The Black Castle

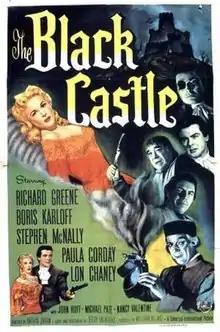
Original film poster

The Black Castle is a 1952 American historical gothic horror film directed by Nathan H. Juran and starring Richard Greene, Boris Karloff, Stephen McNally, Rita Corday and Lon Chaney Jr. It was produced by William Alland. The film was made in the United States but premiered in Sweden.